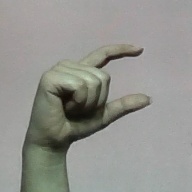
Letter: dal